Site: brandenburg
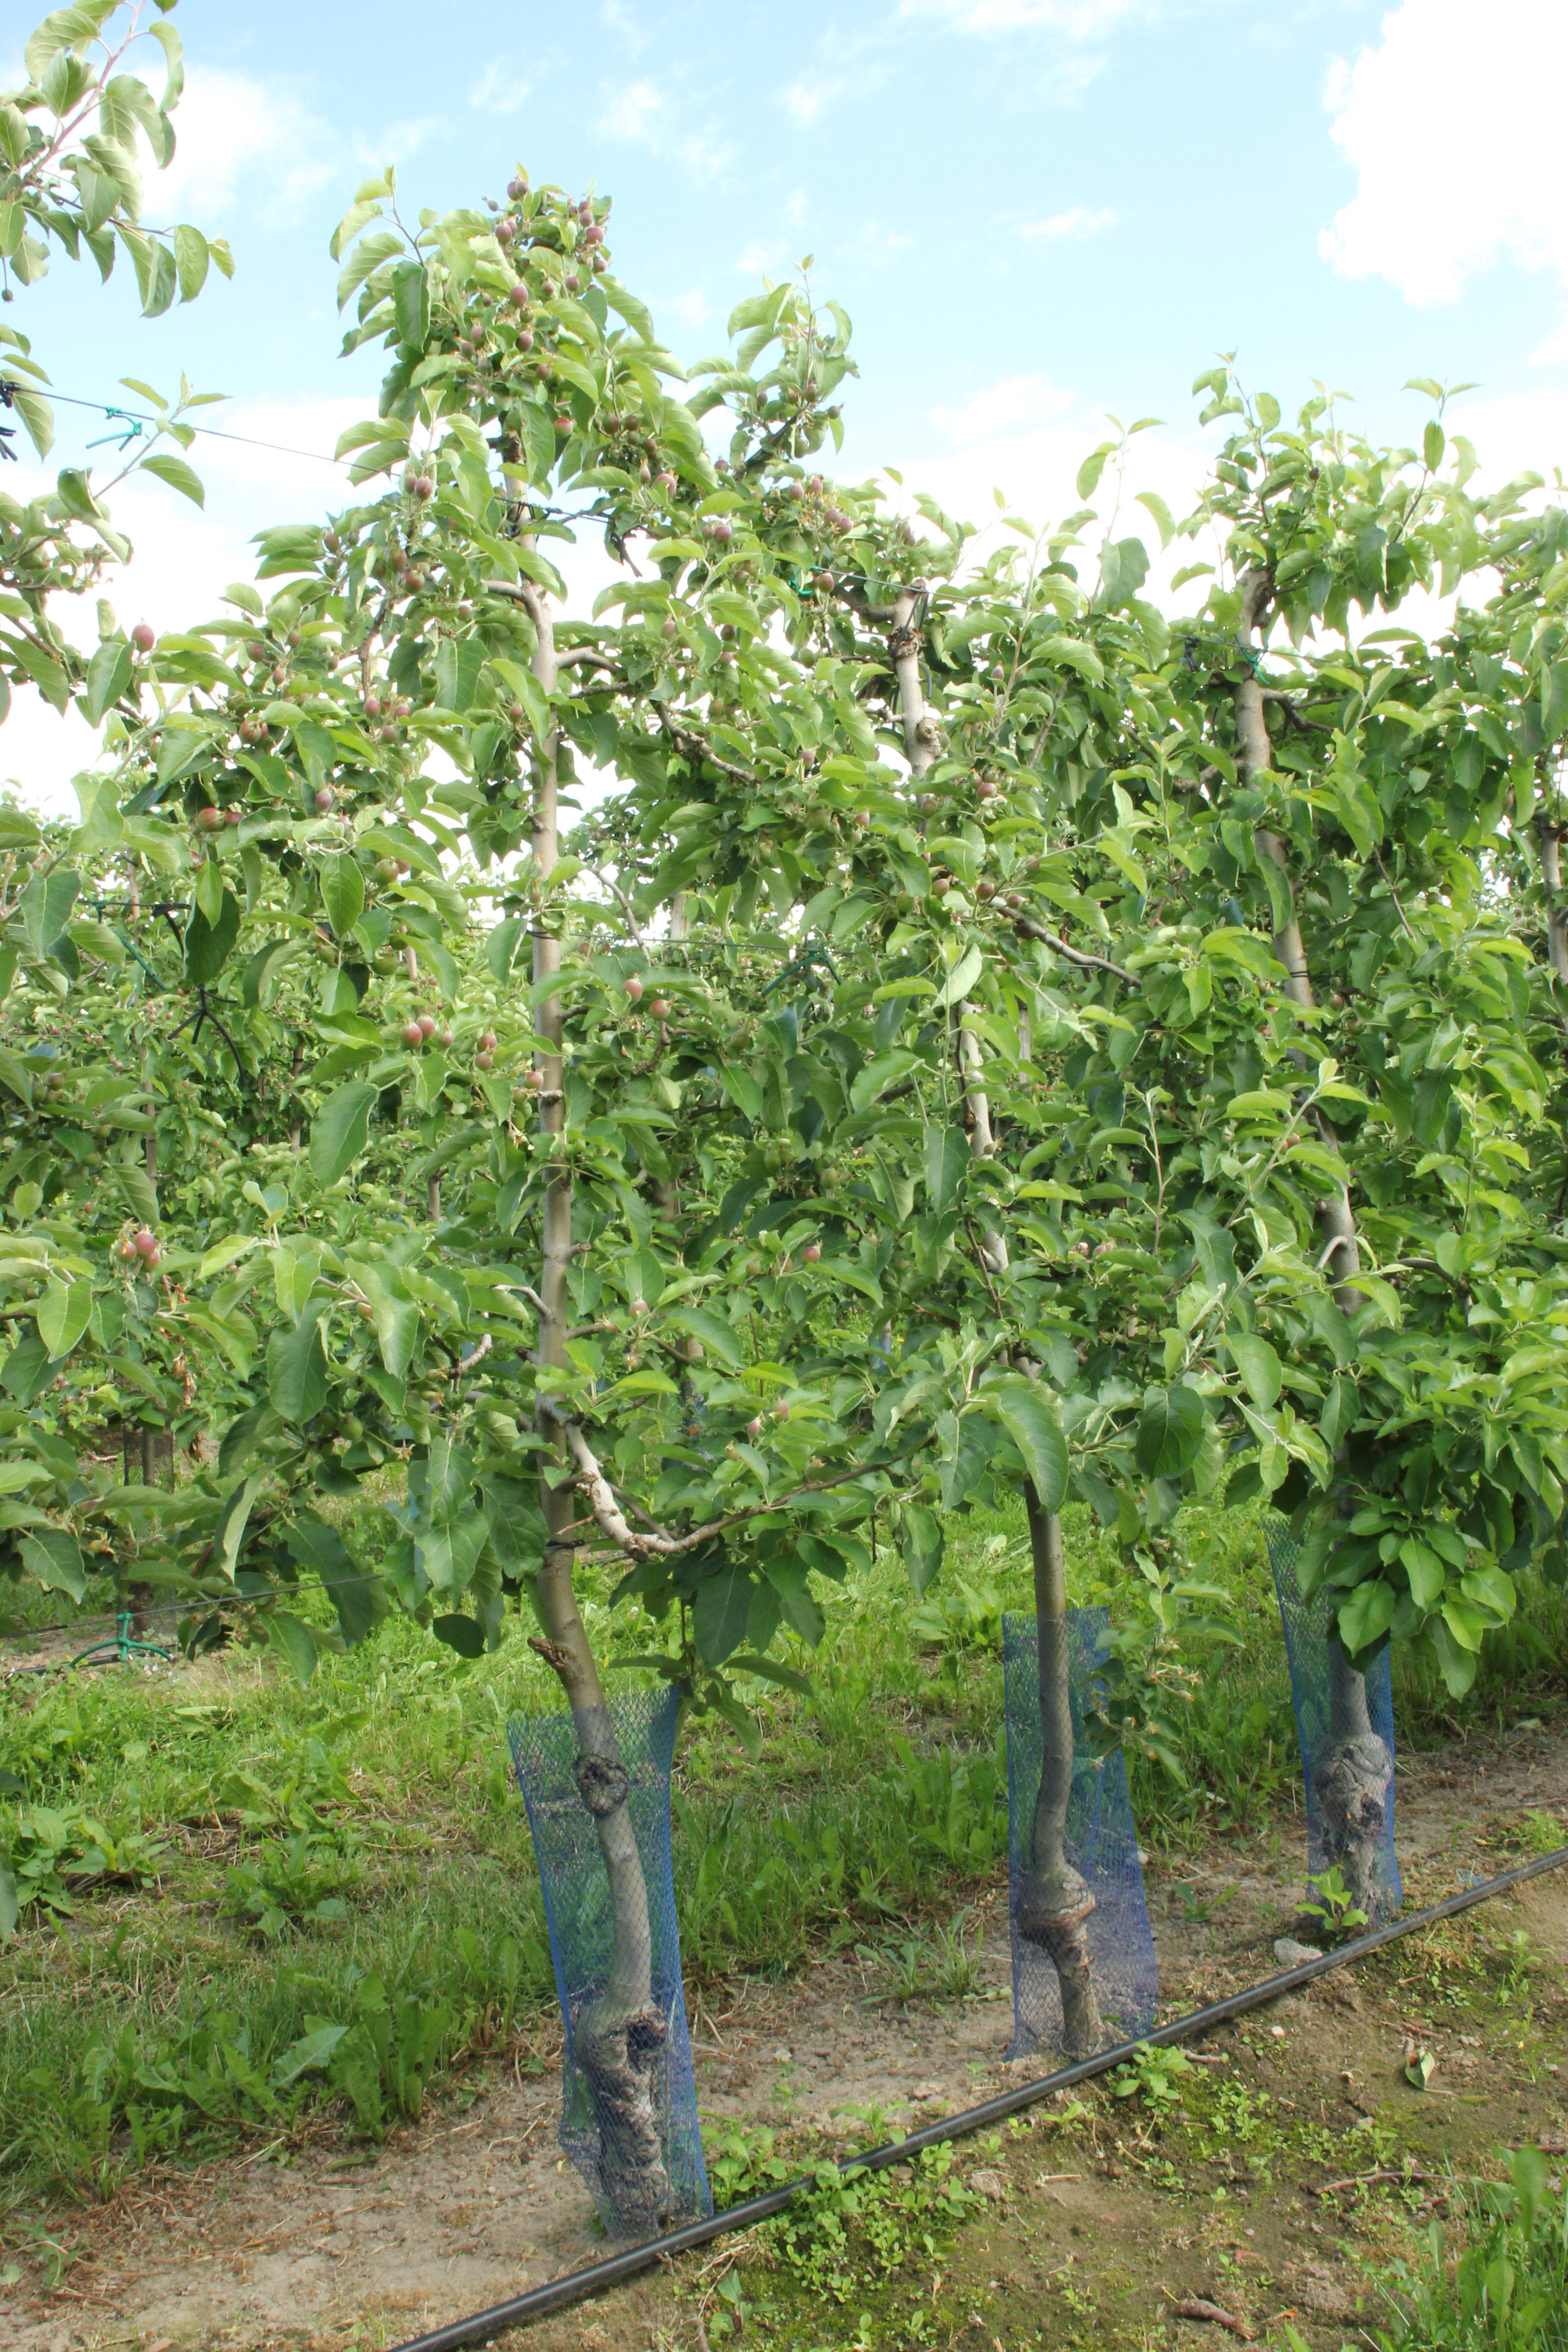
Growth stage (BBCH 72): Development of fruit